Morganucodon

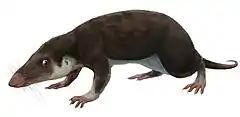
Life restoration of "M. oehleri"

"Morganucodon" was a small, plantigrade animal. The tail was moderately long. According to Kemp (2005), "the skull was 2–3 cm in length and a presacral body length of about 10 cm [4 inches]. In general appearance, it would have looked like a shrew or mouse". There is evidence that it had specialized glands used for grooming, which may indicate that, like present day mammals, it had fur.